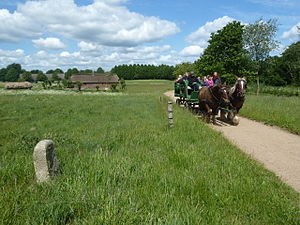
Frilandsmuseet / Bygninger fra hele landet
Rundtur med hestevogn er en populær aktivitet på museet.
Milepæl fra Holstebro og hestevogn på Frilandsmuseet nord for København
"Frilandsmuseet er et af verdens største og ældste frilandsmuseer med mere end 100 bygninger fra hele landet. Museet ligger nord for København ved Kongevejen i Lyngby i Nordsjælland. Det åbnede i 1897 som en bygningsafdeling af Dansk Folkemuseum, og i 1920 kom det under Nationalmuseet. Pr. 1/1 2018 har museet fornyet sit navn, så det fremover hedder: ""Frilandsmuseet Det gamle Danmark"" og på engelsk: ""Old Denmark - Open Air Museum"".